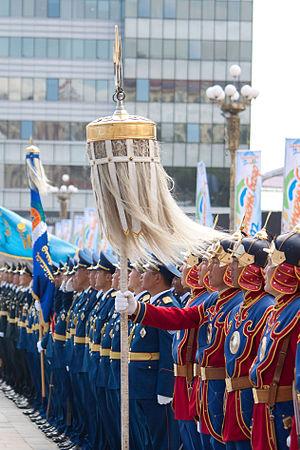
Le süld ou sülde également appelé tug süld est l'esprit gardien dans le tengrisme, chez les Huns et les Mongols. C'est un type de tug.
Un tug, ou un sülde, ou encore süld, est un bâton avec des poils de queue de cheval ou de yak de différentes couleurs disposés en cercle au sommet. Il a toujours été utilisé au cours de la période de l'Empire mongol, et plus tard adopté dans les khanats dérivés turco-mongols et turcs, ainsi que dans l'Empire ottoman. Au XVIIIᵉ siècle, il a également été adopté par la cavalerie Slave, sous le nom de bunchuk.